The Whip (ride)

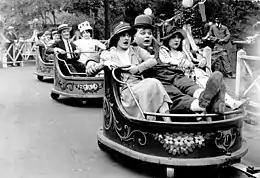
Comedian and film actor Fatty Arbuckle riding on "The Whip" at Luna Park, Coney Island, in a 1917 film

The Whip was a ride originally designed and built by W.F. Mangels Company of Coney Island, New York, United States. William F. Mangels patented the ride in 1914 and it soon became extremely popular.